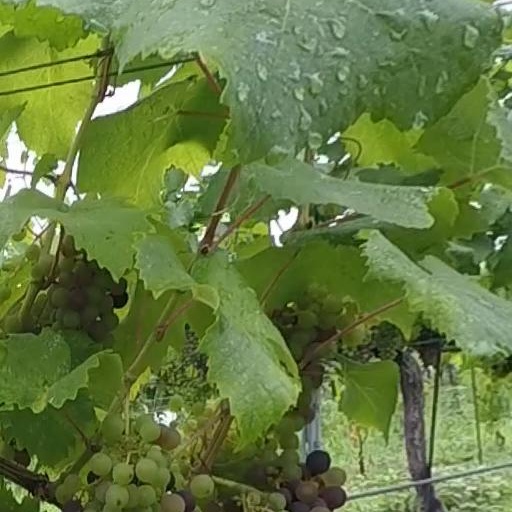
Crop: grape